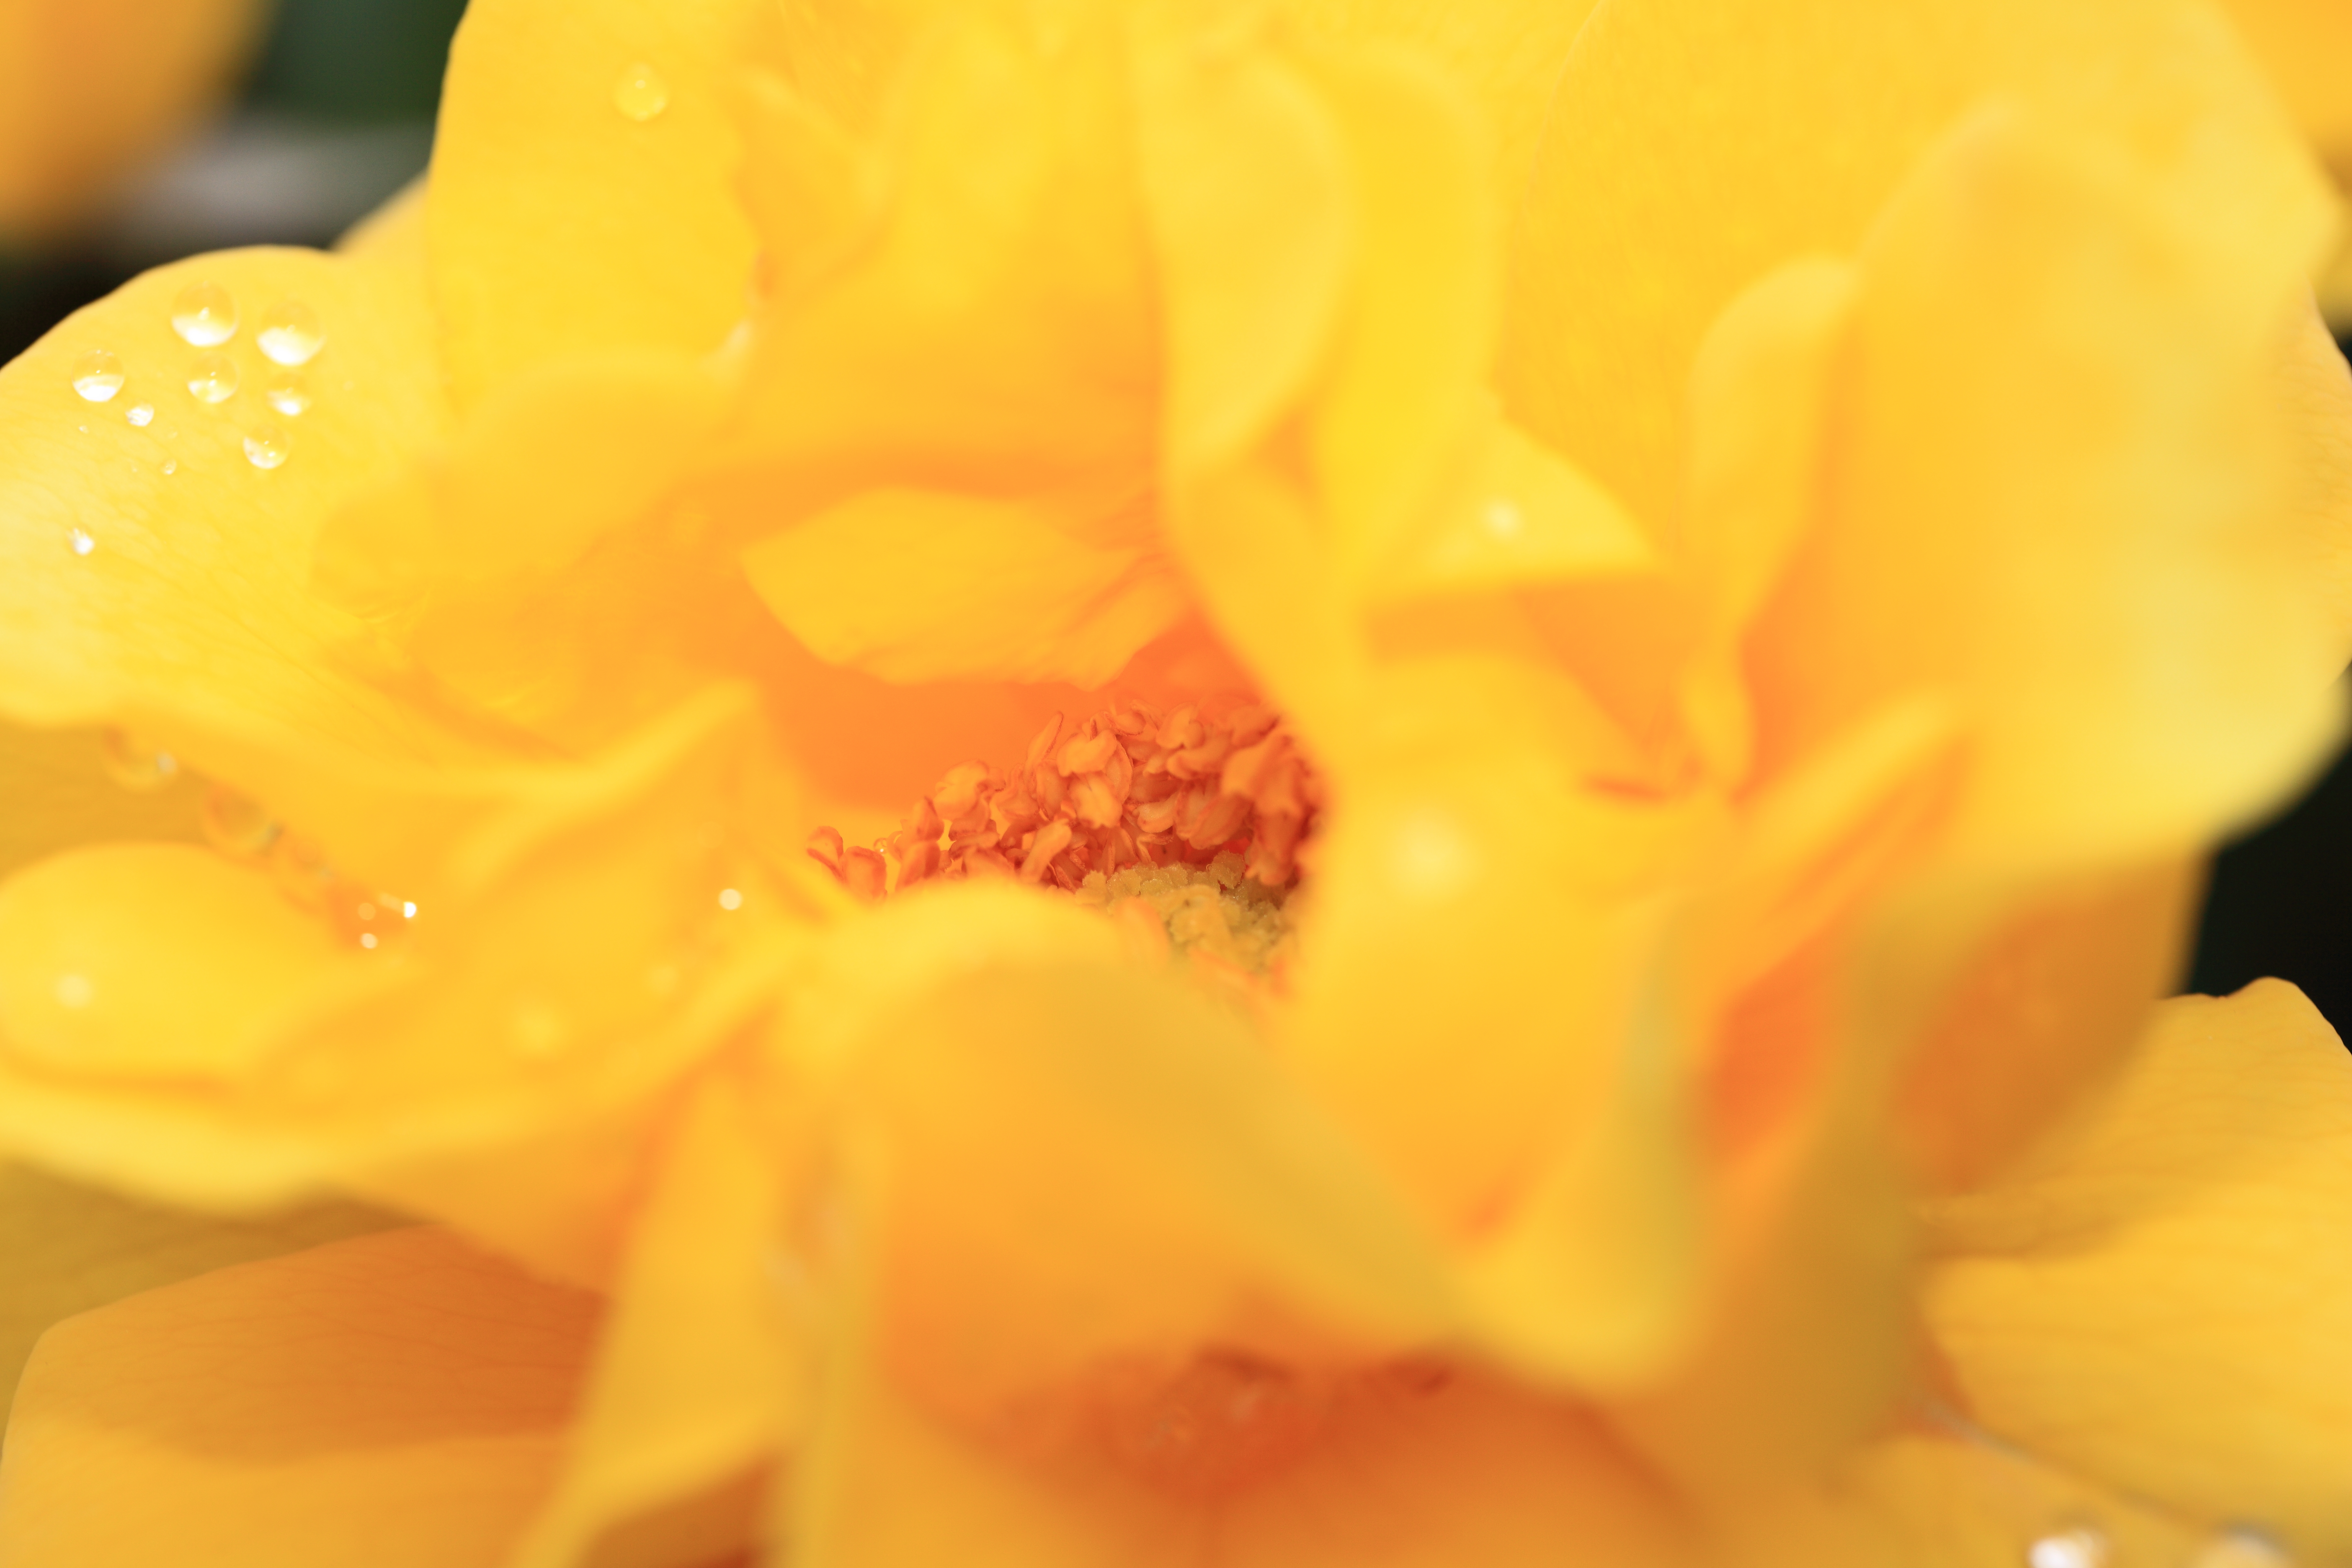
plant, flower, petal, rose, high, yellow, flora, close up, cool image, rosa, 5d, hires, markii, hi, res, resolution, gunma, maebashi, gunmaflowerpark, macro photography, flowering plant, garden roses, rose family, land plant